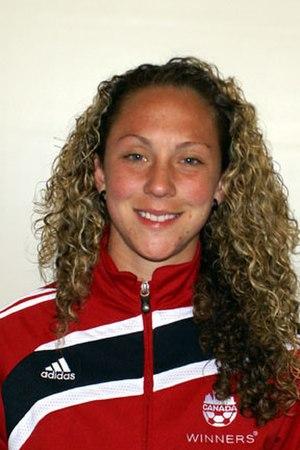
Carmelina Moscato est une joueuse de football canadienne évoluant au poste de défenseure et de milieu de terrain défensif. Elle joue pour le Piteå IF Ladies dans la Damallsvenskan et elle est membre de l'Équipe du Canada de soccer féminin.